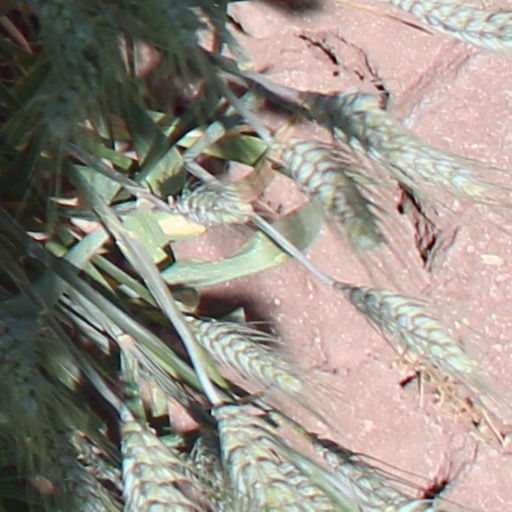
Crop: wheat